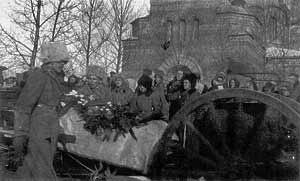
Transfert des cendres de la lieutenant-général Kappel
Vladimir Oskarovitch Kappel est né le 28 avril 1883 dans le Gouvernement de Saint-Pétersbourg et mort le 26 janvier 1920 à Touloun, près de Nijnéoudinsk.